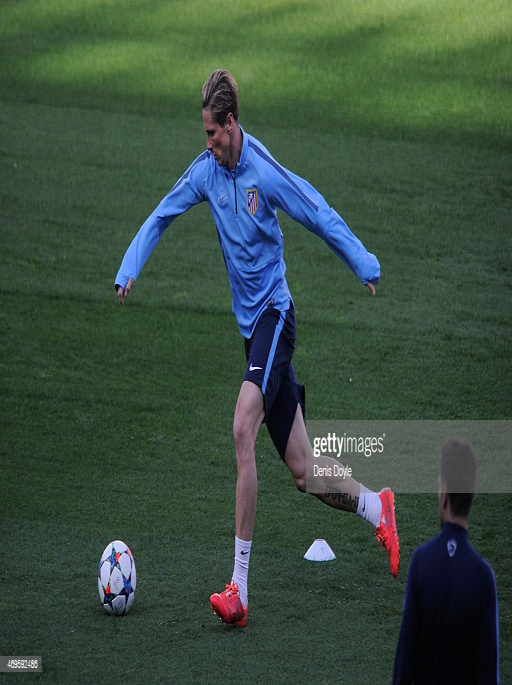
person runs with the ball during team training ahead , match .